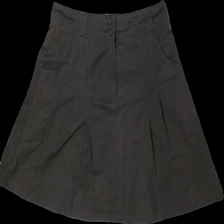
View: front
Type: Skirt
Category: Ladies
Brand: Missing
Colors: Brown
Material: 80% polyester 20% nylone
Cut: Regular
Season: All
Stains: Minor
Damage: streck
Damage location: bottom right
Damage 2 location: middle right
Price range: <50
Recommended usage: Reuse
Description: brun kjol, svaga streck längst ner